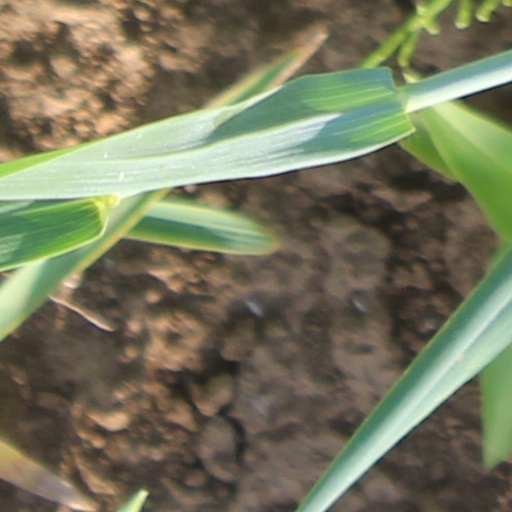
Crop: wheat